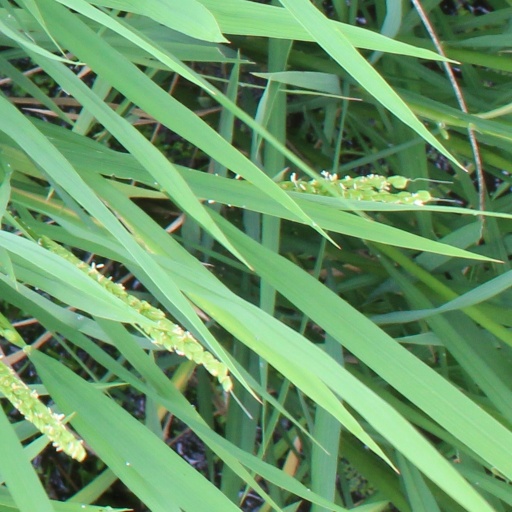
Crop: rice